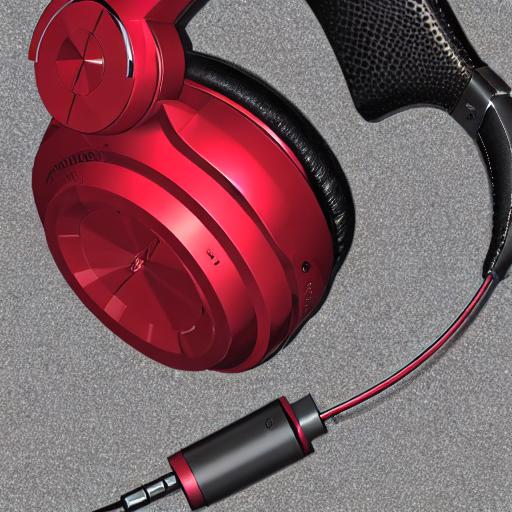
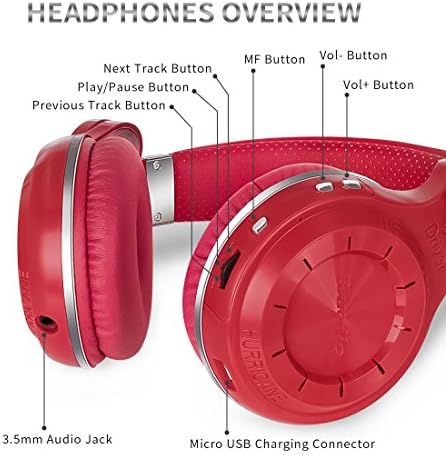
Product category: headphones
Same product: no